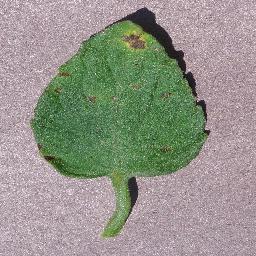
Label: Tomato___Septoria_leaf_spot